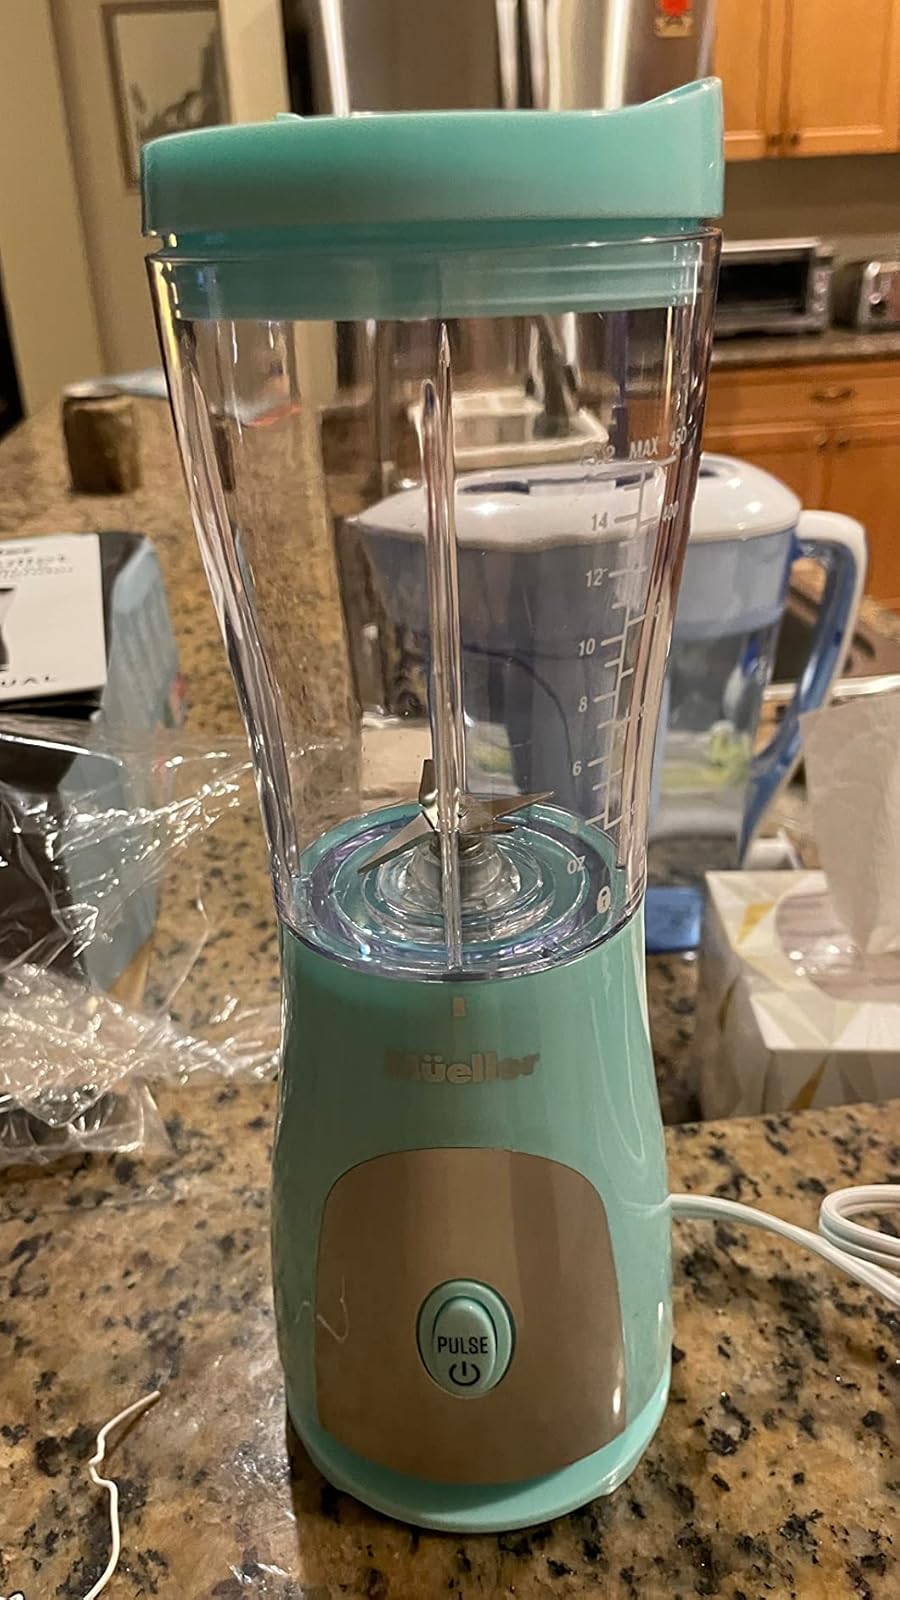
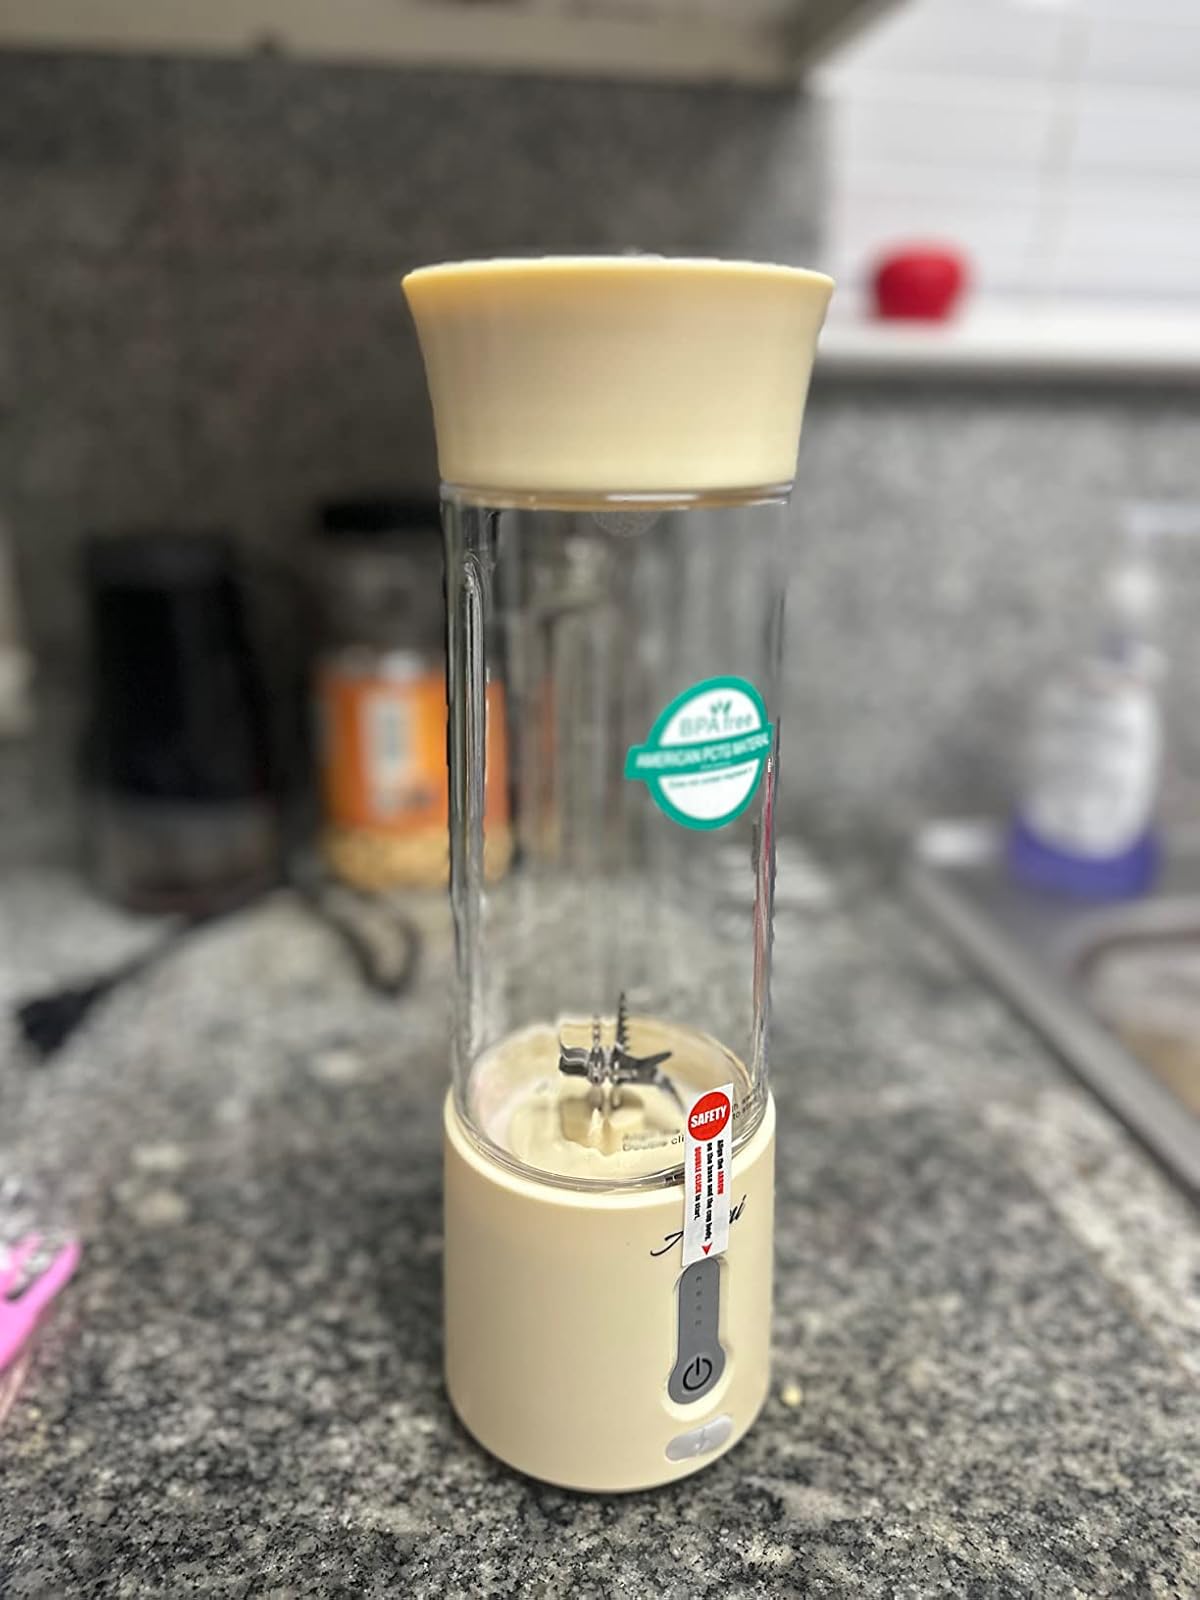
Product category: items_blender
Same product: no